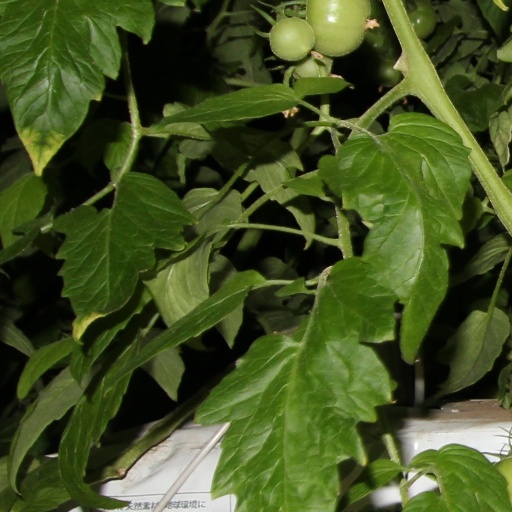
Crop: tomato